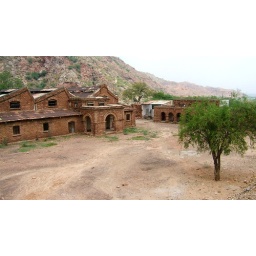
Burnt & Desolate office building near Salt Mines, Khewra.